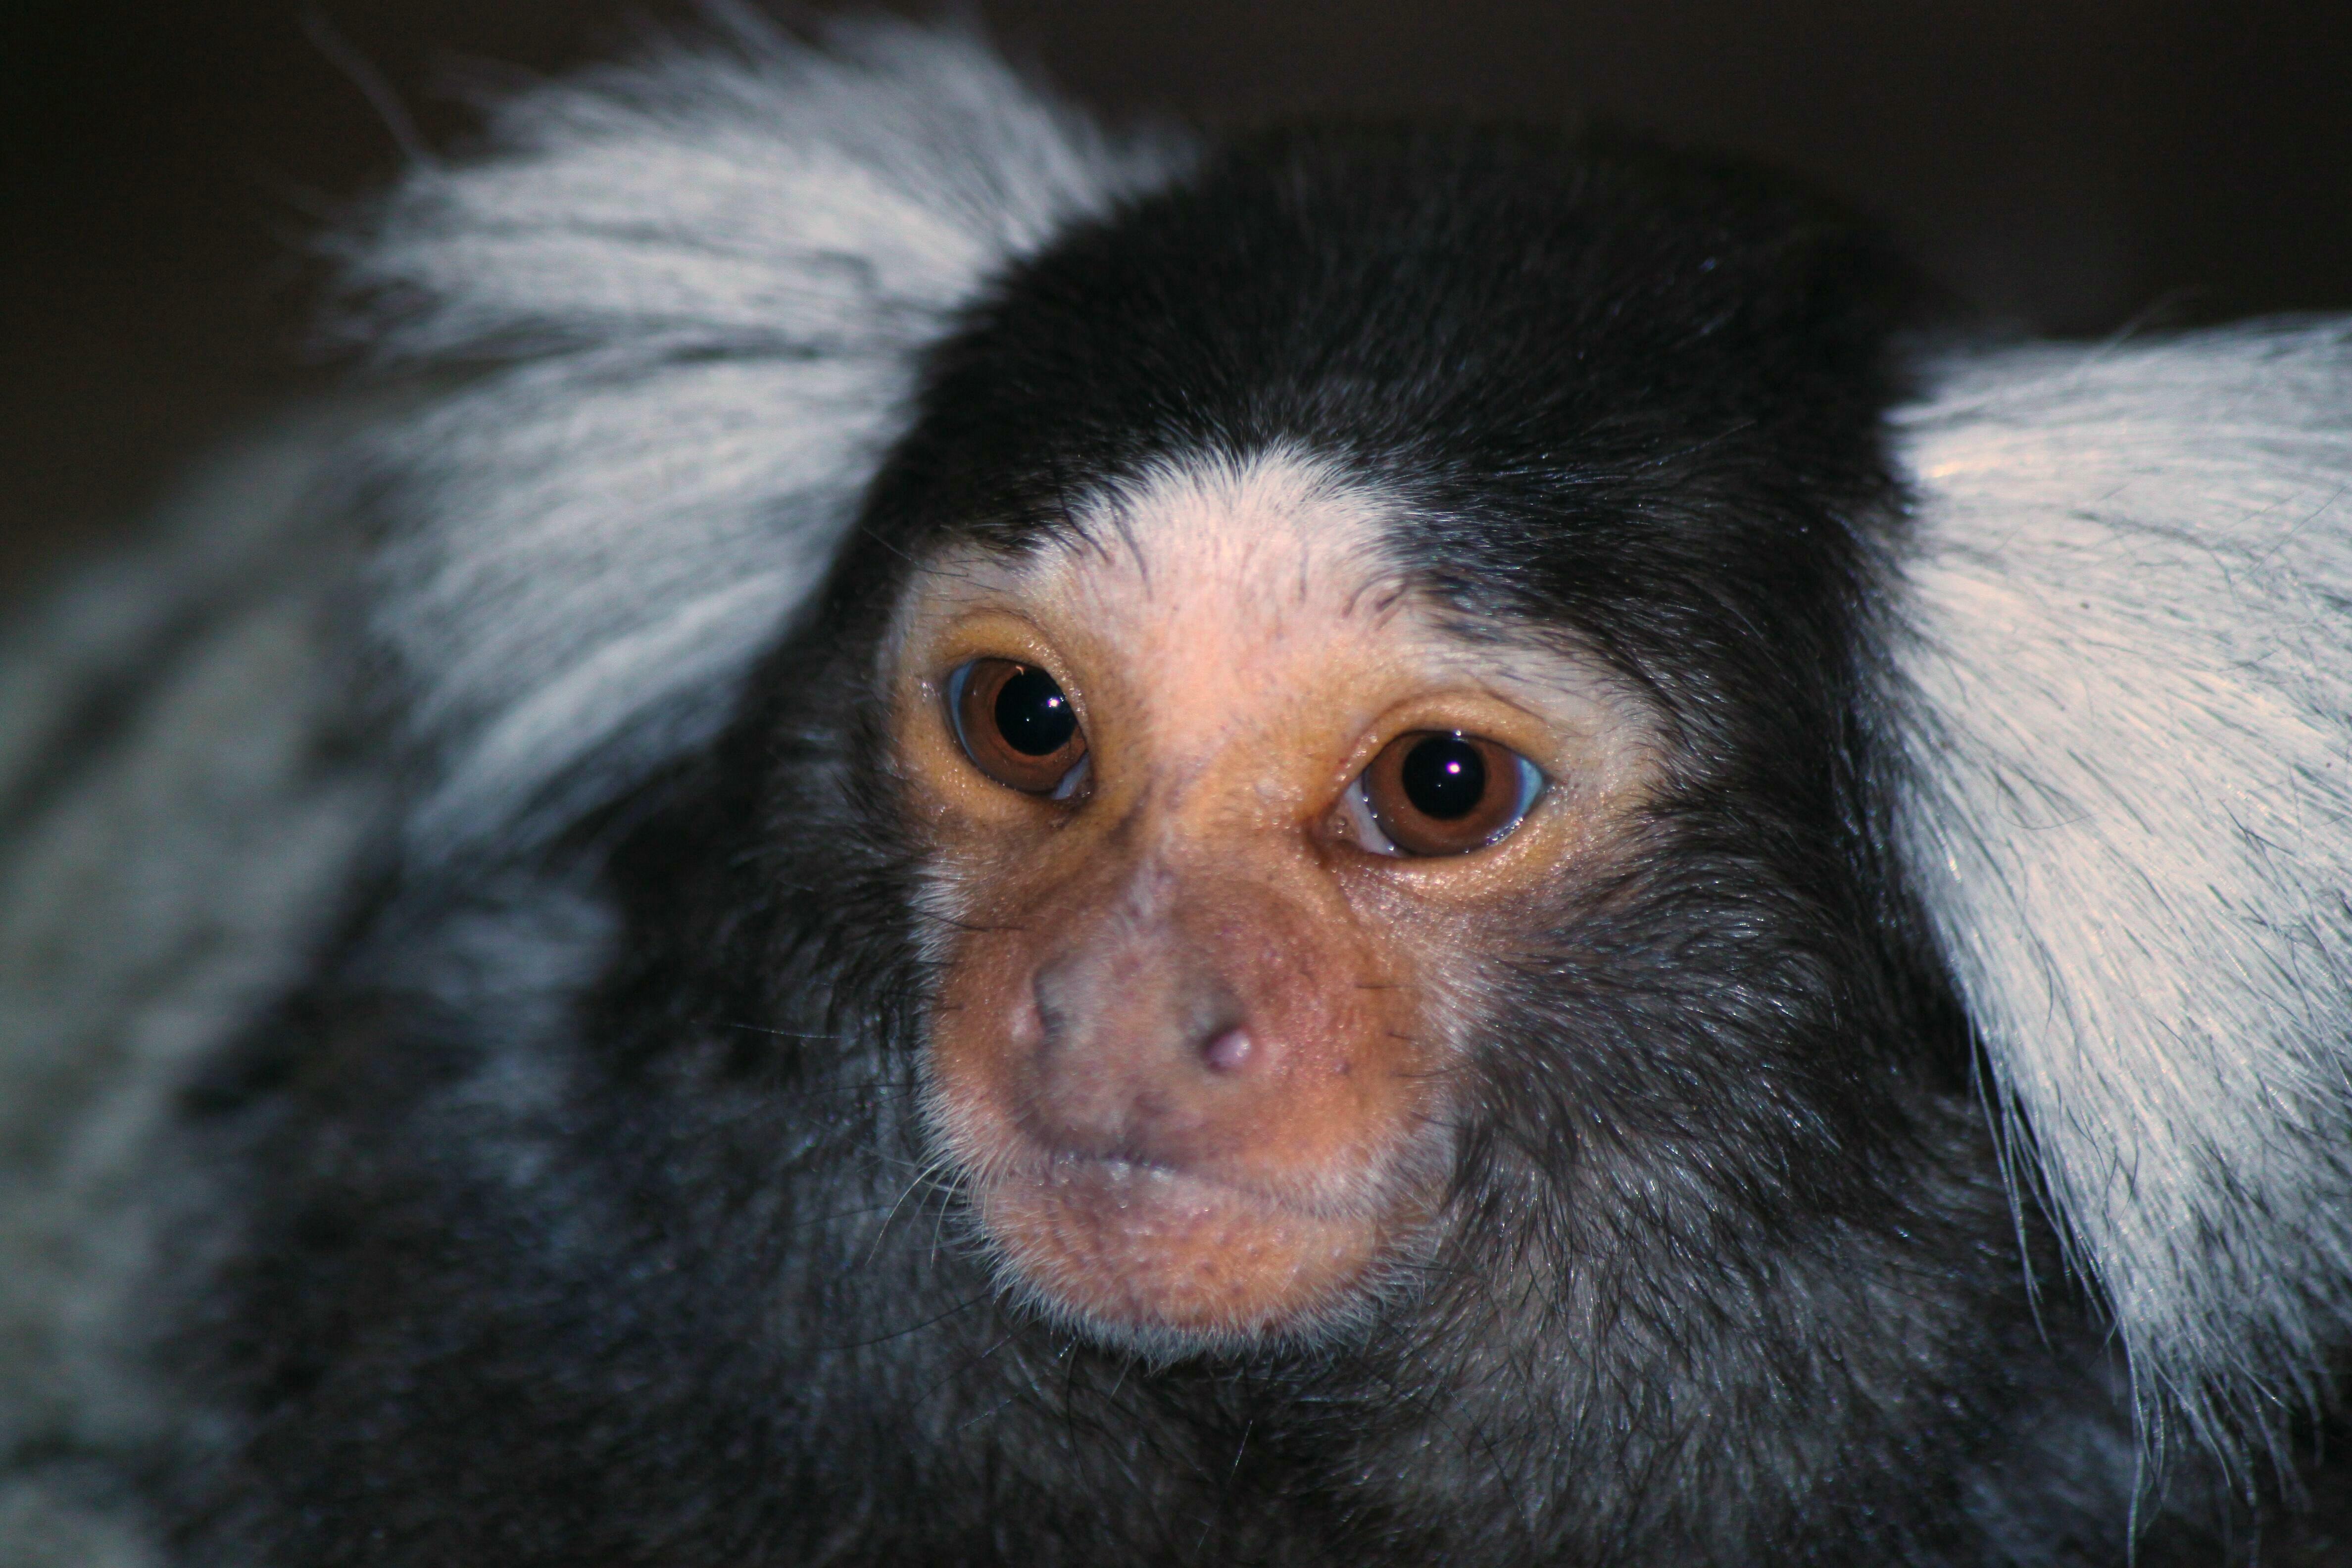
hair, animal, cute, fur, mammal, monkey, fauna, primate, chimpanzee, close up, face, eyes, furry, head, vertebrate, animal world, marmoset, langur, capuchin monkey, common chimpanzee, new world monkey, tufted capuchin, white headed capuchin, pinselohraffe